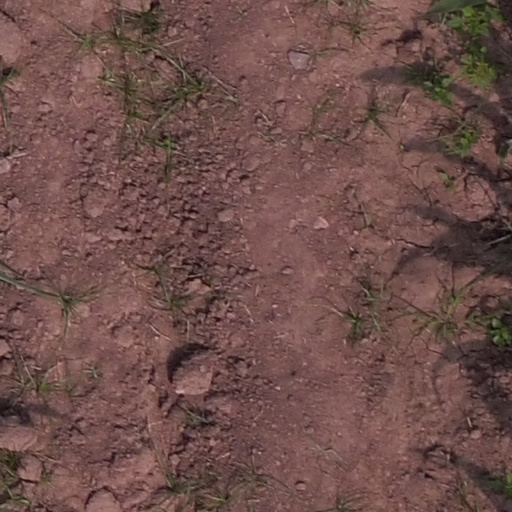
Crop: maize; corn